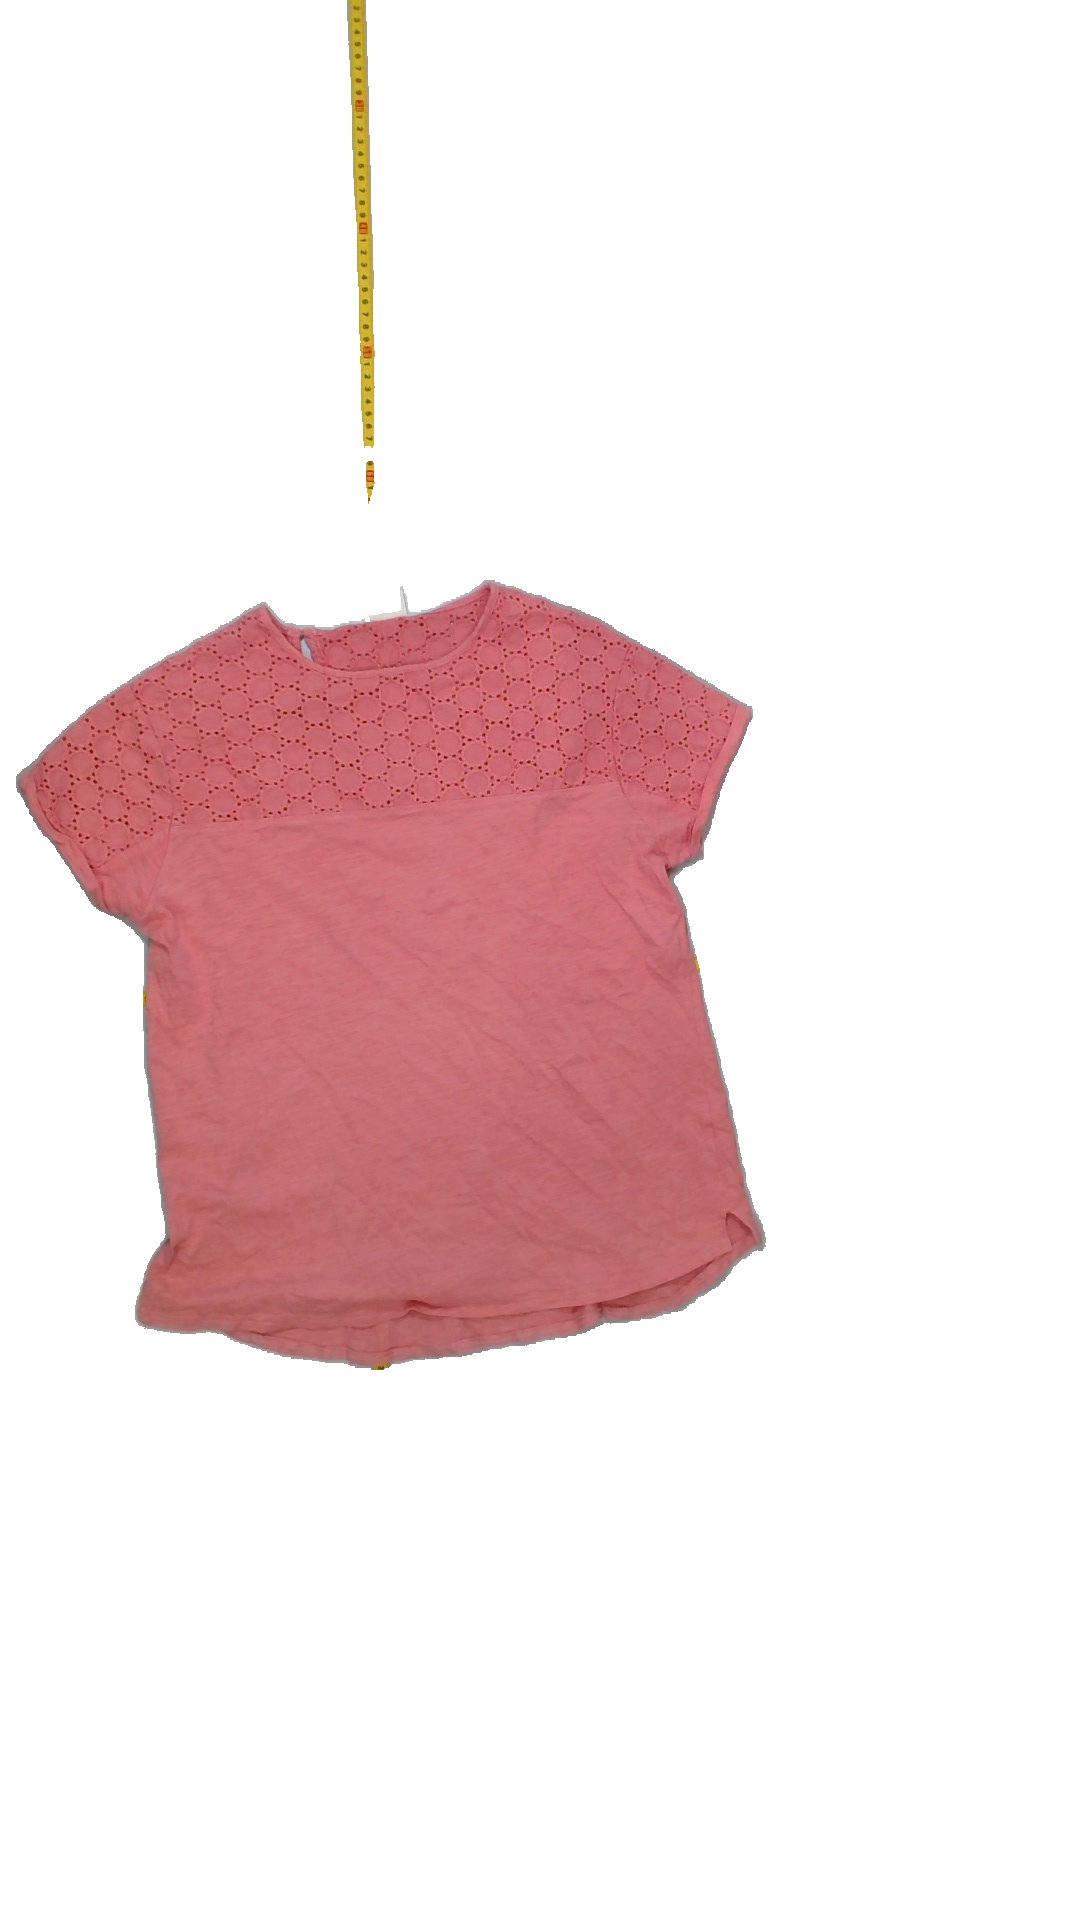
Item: T-shirt (Ladies)
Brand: Not Applicable
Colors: Pink
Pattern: Lace
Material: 100%cotton
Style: No trend
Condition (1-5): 4
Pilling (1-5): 4
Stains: No
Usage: Reuse
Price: <50